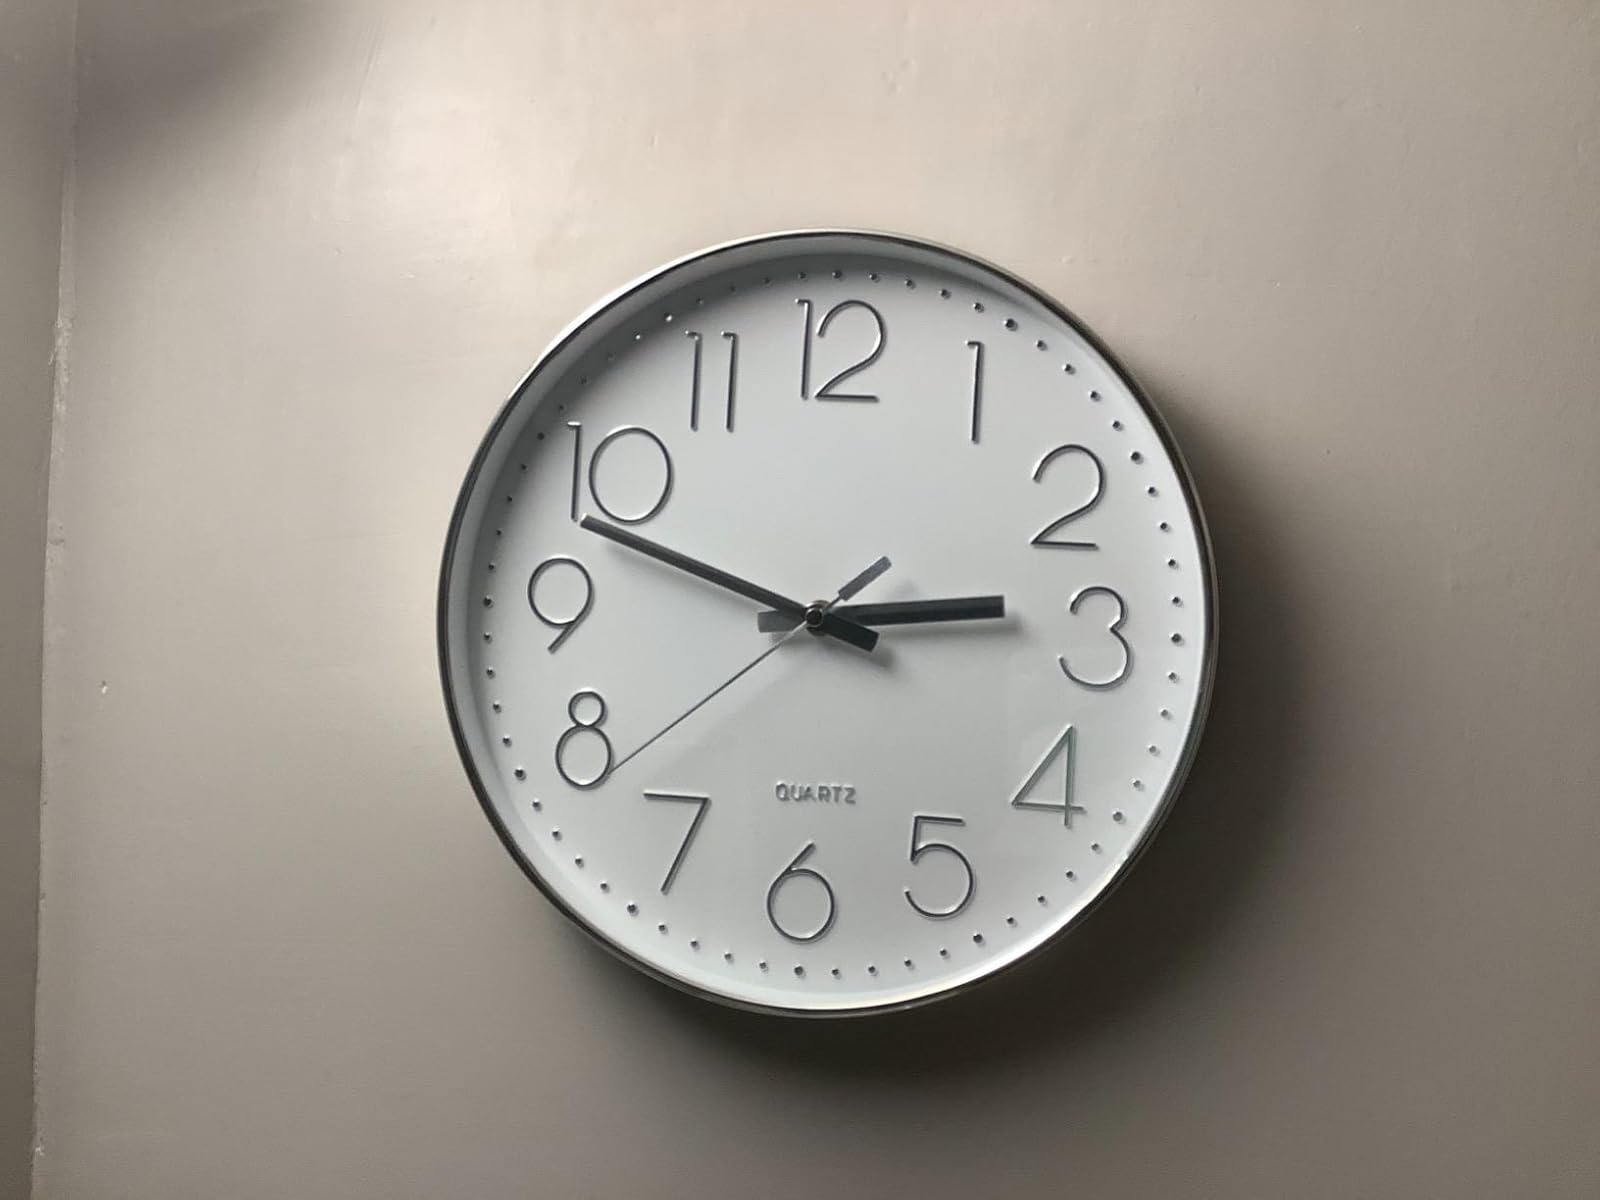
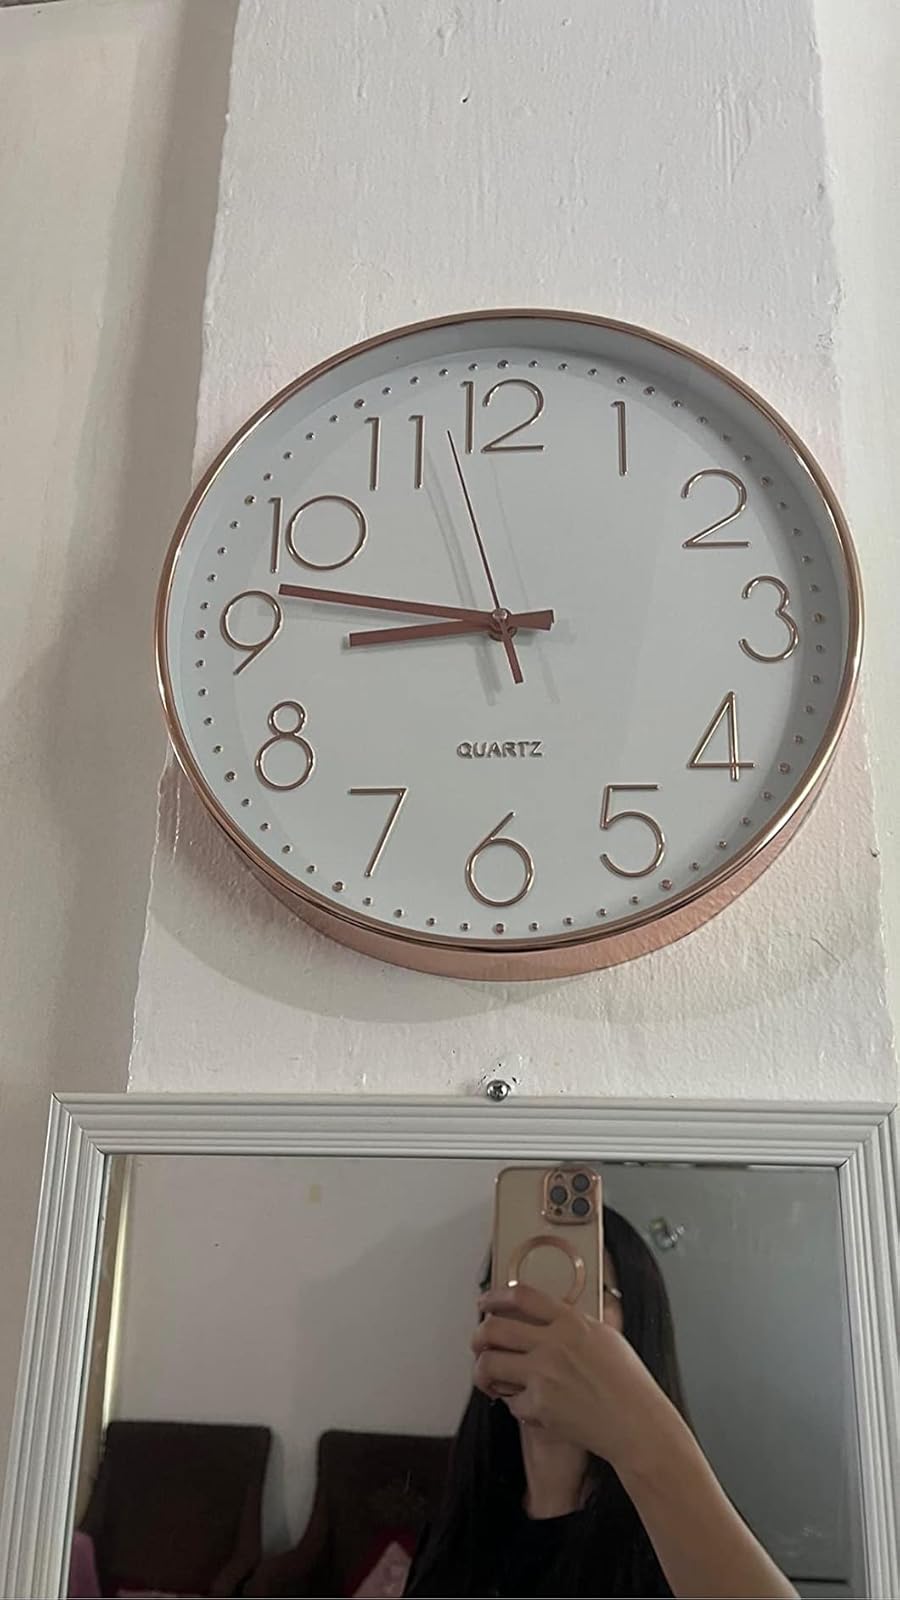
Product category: clock
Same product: no